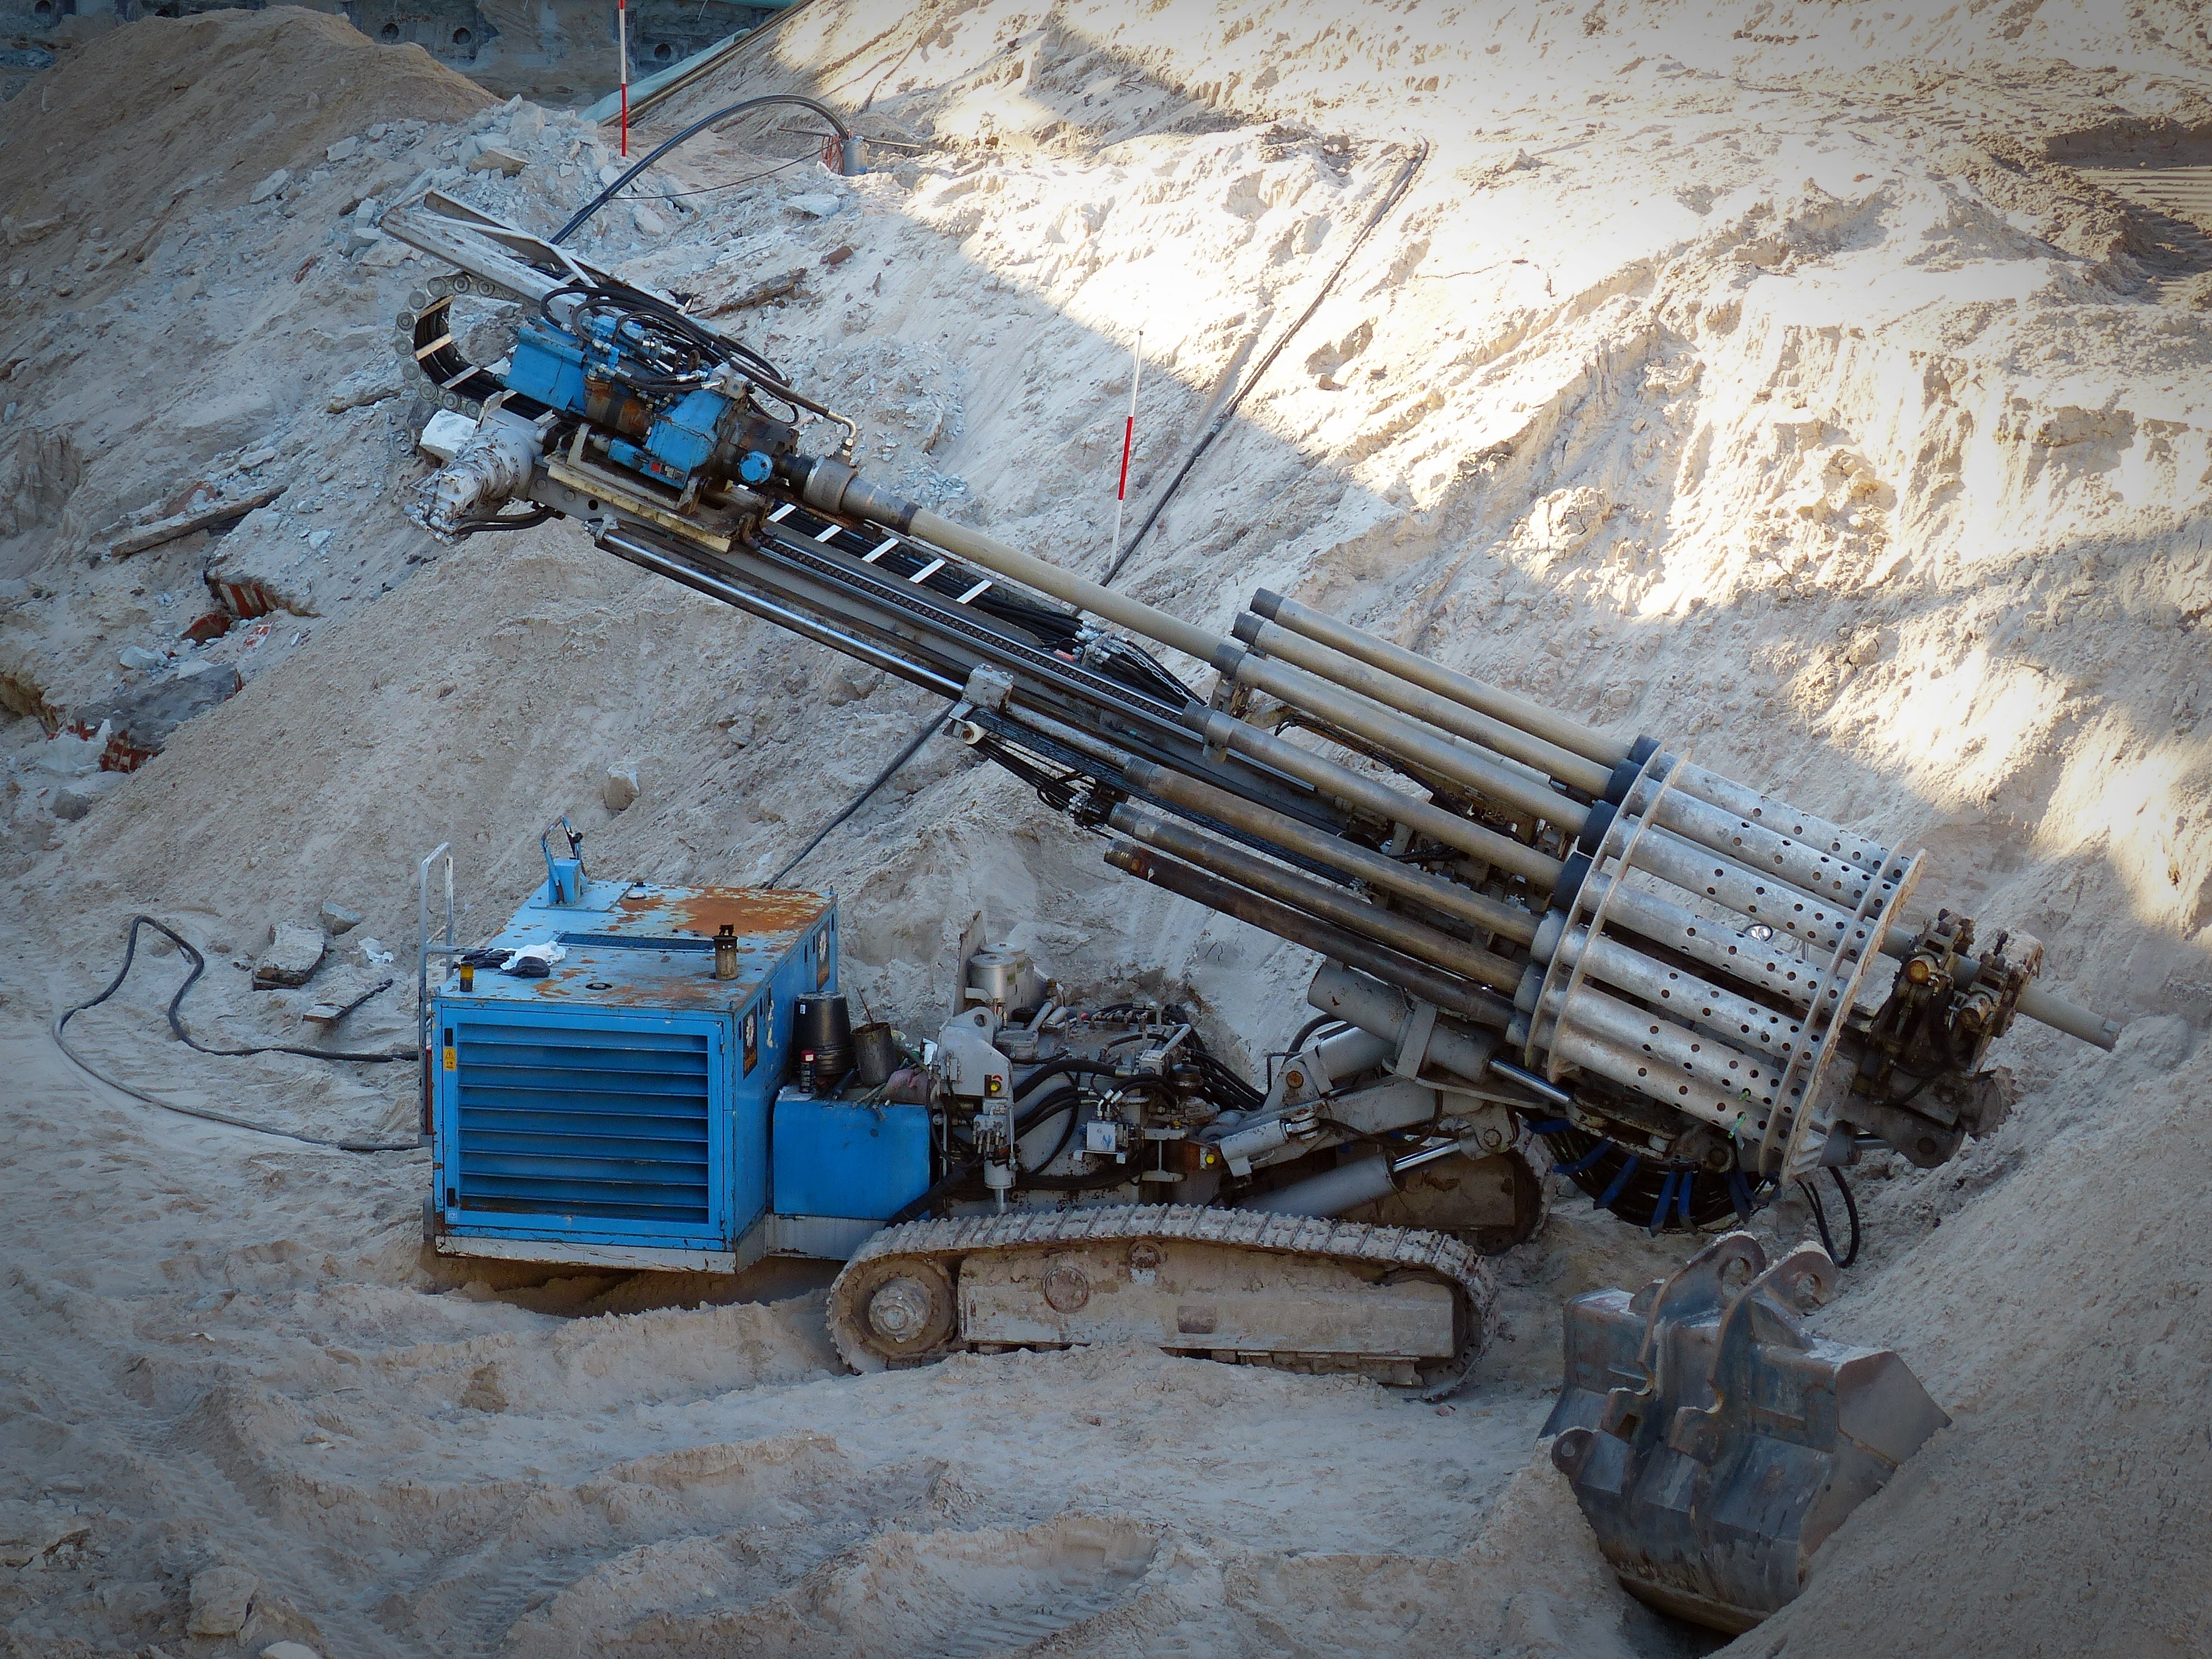
work, sand, tool, transport, construction, vehicle, machine, material, drill, lines, site, mining, drilling, construction work, construction equipment, hard work, competence, auger, drill rod